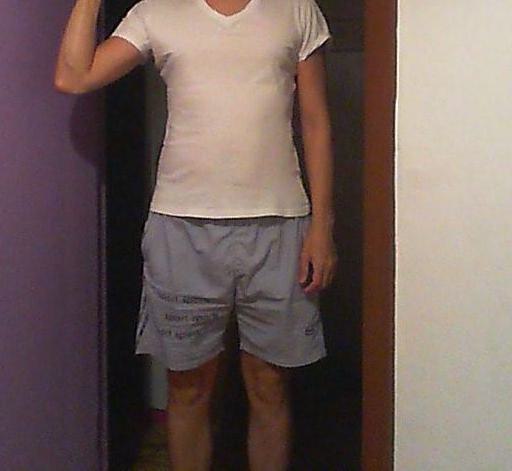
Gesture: no_gesture